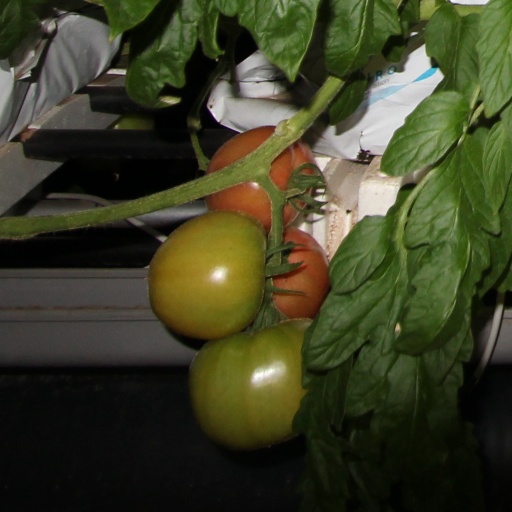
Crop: tomato